Animals in sport

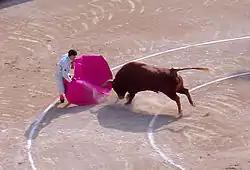
Bullfighting is lawful in some countries.

Racing is the most popular form of animal-related sport, particularly horse racing. Some racing events directly involve humans as riders while others see the animals race alone. In some sports the rider is not directly riding the animal, instead being pulled along. Examples of this include harness racing, dogsled racing and popular ancient Greece and Roman Empire sport of chariot racing.